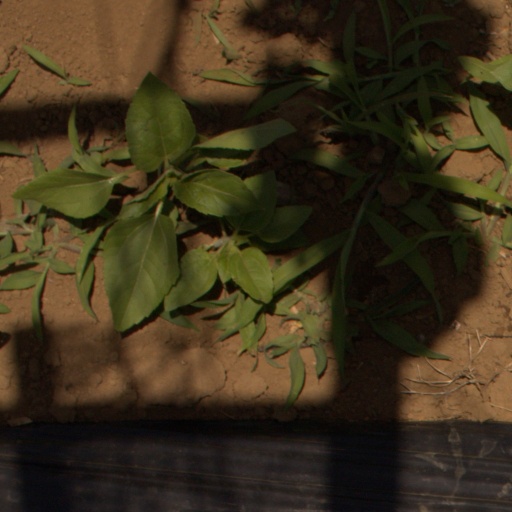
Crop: Jerusalem artichoke